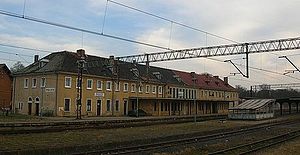
Police (Polen) / Bydelen Gammelbyen
En Hovedjernbanestation i Police
Police er en by i det vestlige Polen, i Voivodskabet Vestpommern, der er hovedsæde for amtet Powiat policki. Police ligger på Police-sletten ved floder Oder og Gunica, tæt på Szczecin og har 33.152 indbyggere samt et areal på 36,84 km².